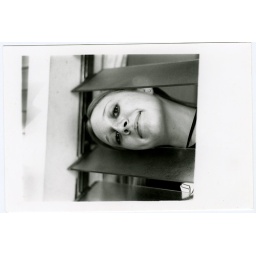
she came in thru the bathroom window